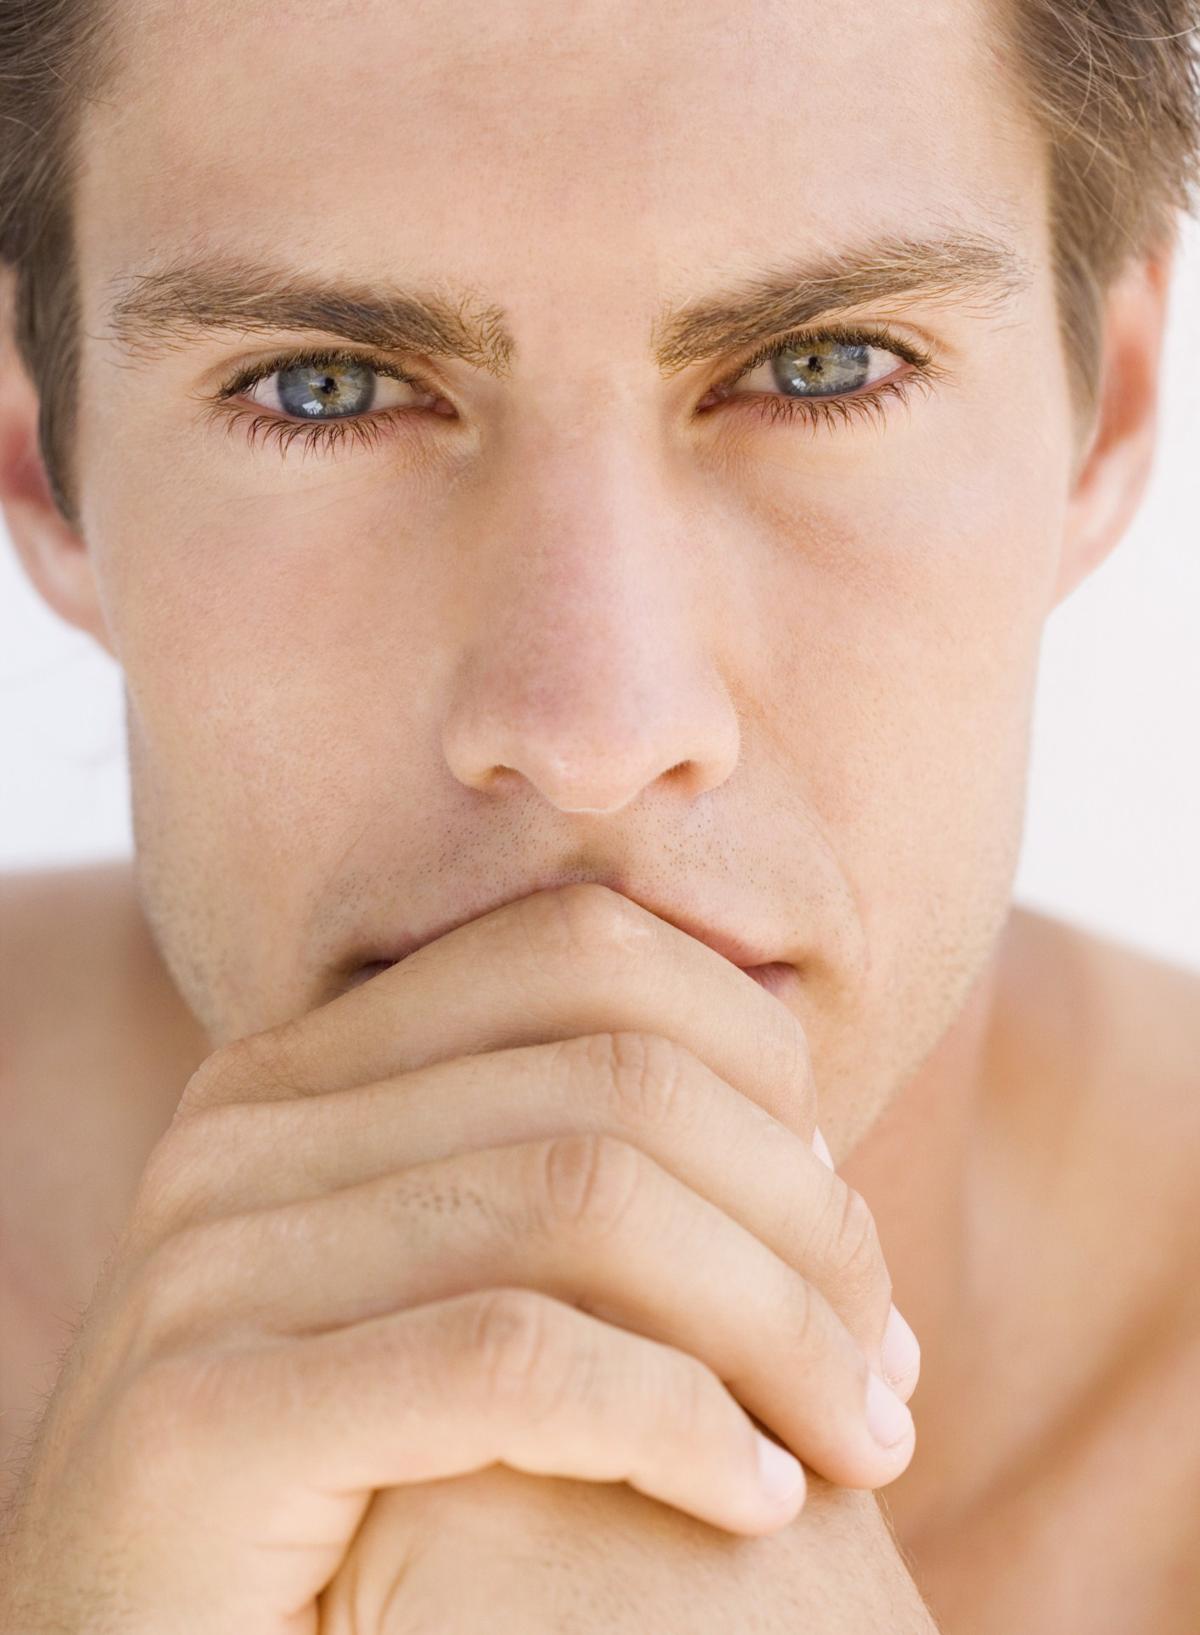
Label: Colored